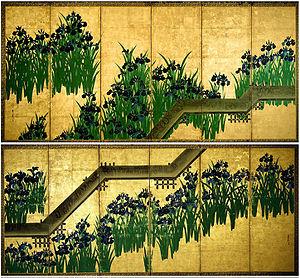
La peinture de paysage est un genre pictural figuratif qui représente le paysage.
L'école Rinpa, parfois transcrit « Rimpa », est une des écoles historiques majeures de la peinture japonaise décorative. Mais ça n'est pas une « école » suivant la tradition japonaise, avec un maître et des apprentis, ses futurs héritiers. Le nom Rinpa vient du nom d'un artiste du milieu de l'époque d'Edo, Ogata Kōrin, auquel on a emprunté le caractère « rin », accolé au caractère « pa » : « faction », « école », mais qui englobe des artistes du début du XVIIᵉ au XXᵉ siècle qui ont fait le choix de s'approprier des éléments du style introduit par les premiers ou leurs successeurs.
Ogata Kōrin ou Ichinojō, 尾形 光琳, né en 1658 à Kyoto, mort le 2 juin 1716 dans la même ville, noms familiers : Kariganeya Tōjûro, Katsuroku, noms de pinceau : Kōrin, Hōshuku, Jakumel, Dōsû, Kansei, Iryō, Seiseidō, Chōkōken, est un peintre japonais, frère ainé du peintre et céramiste Ogata Kenzan. Leur œuvre, à tous deux, ressortit à l'école Rimpa.